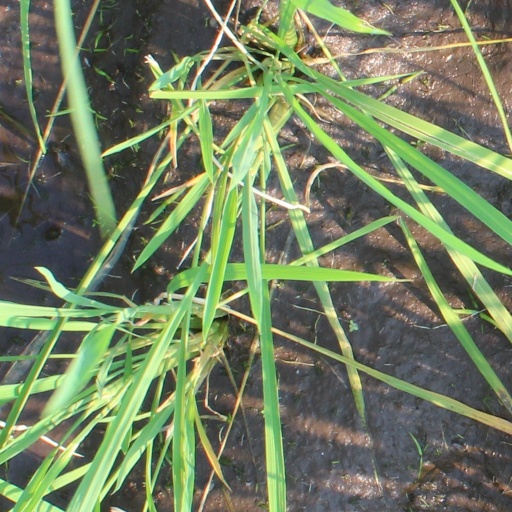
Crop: rice